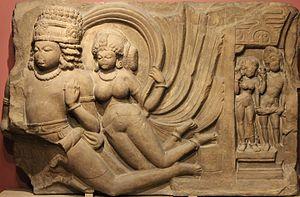
Vidyādhara désigne en Inde des êtres ressemblant aux hommes, mais doués de pouvoirs magiques, qui circulent dans les airs et habitent l'espace intermédiaire entre les hommes et les dieux. Ils sont bienveillants pour les hommes et se mêlent volontiers de leurs affaires.